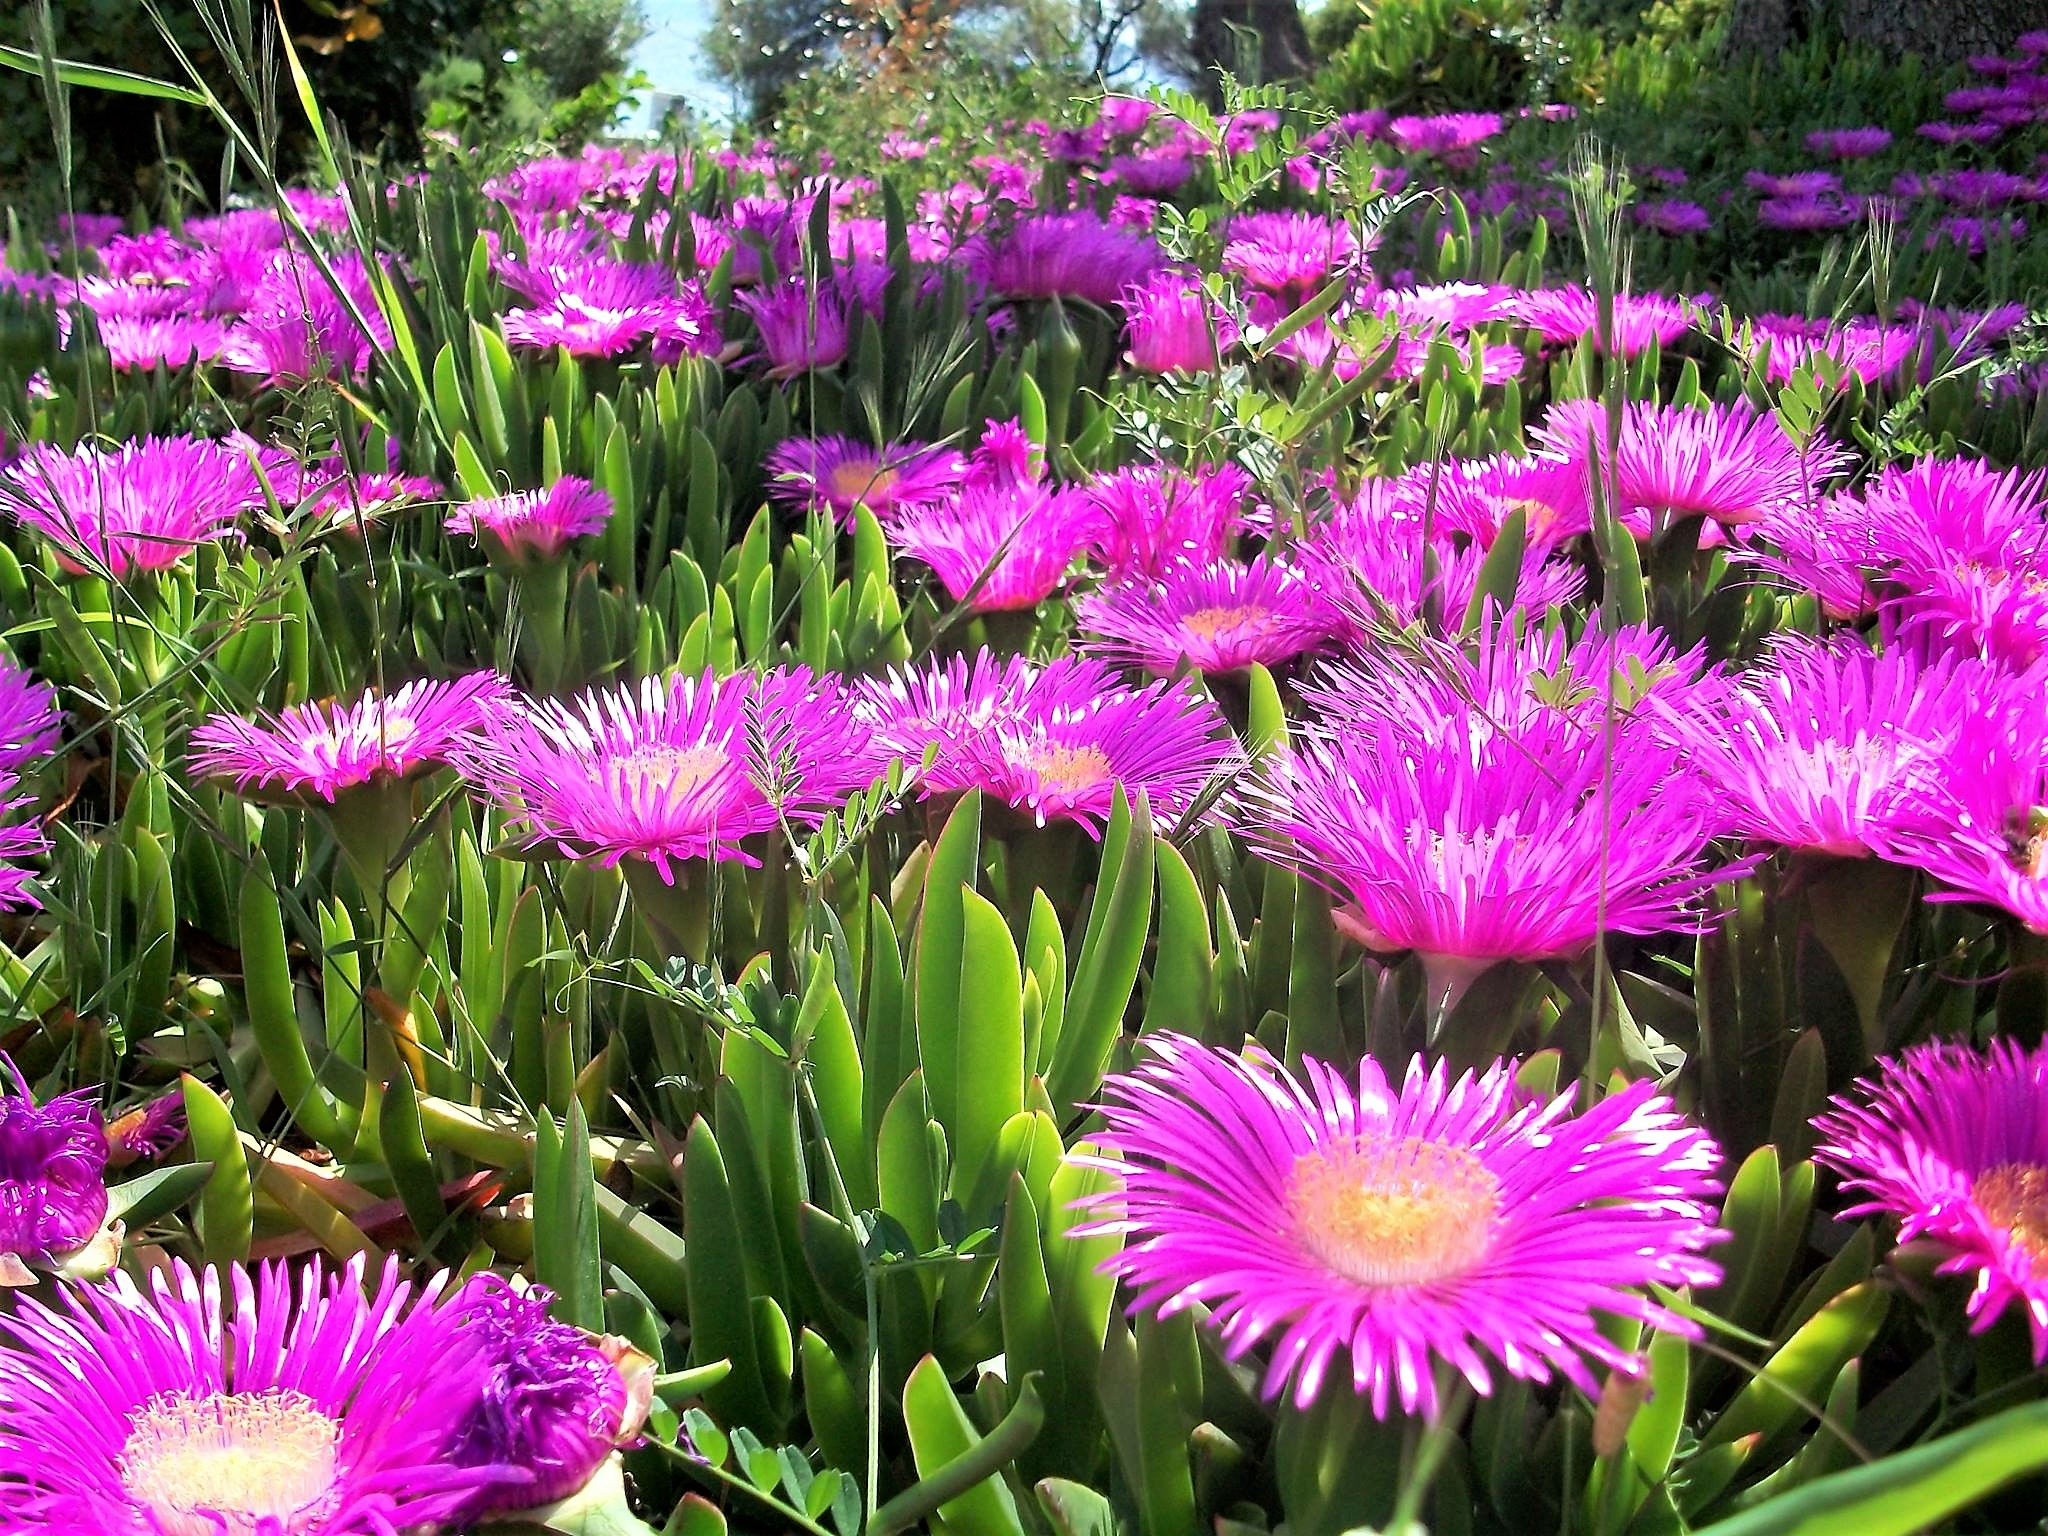
spring, flower, plant, pigface, ice plant, carpobrotus glaucescens, ice plant family, karkalla, flowering plant, groundcover, botanical garden, annual plant, grass, pink family, dorotheanthus bellidiformis, wildflower, shrub, meadow, petal